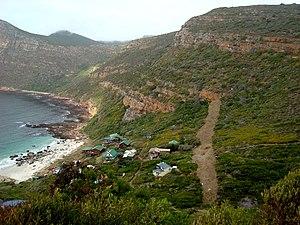
Smitswinkelbaai est un hameau de la péninsule du Cap en Afrique du Sud, située sur le côté ouest de False Bay, à proximité du Cap de Bonne Espérance.